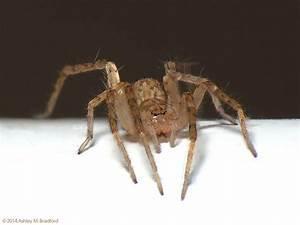
spider